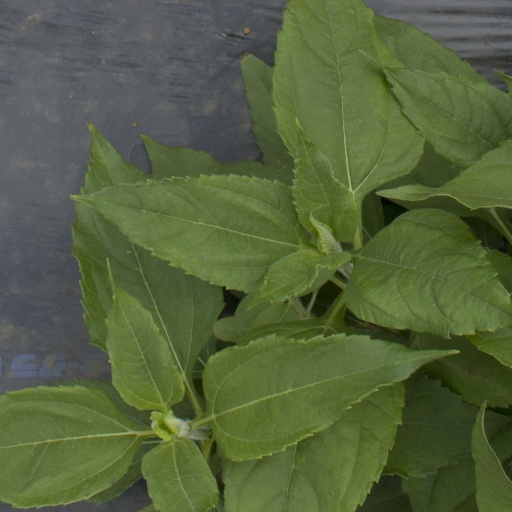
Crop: Jerusalem artichoke